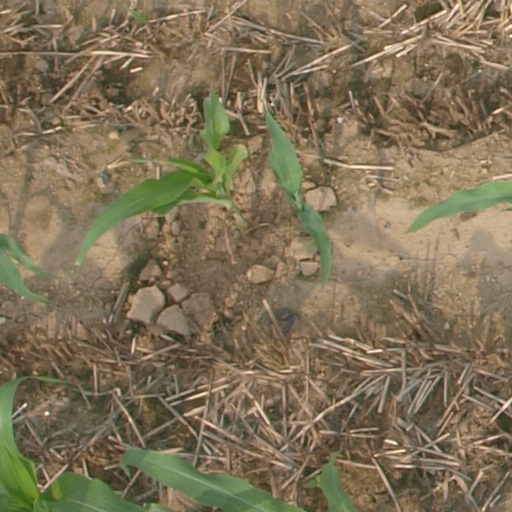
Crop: maize; corn